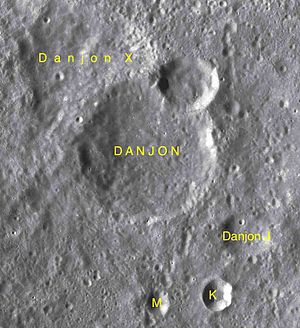
Danjon (månekrater)
Danjon er et nedslagskrater på Månen. Det befinder sig på Månens bagside og er opkaldt efter den franske astronom André Danjon.